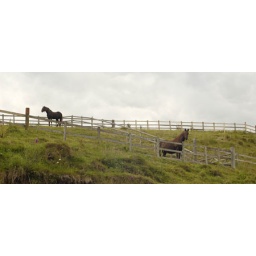
Two horses in a field above the farmhouse